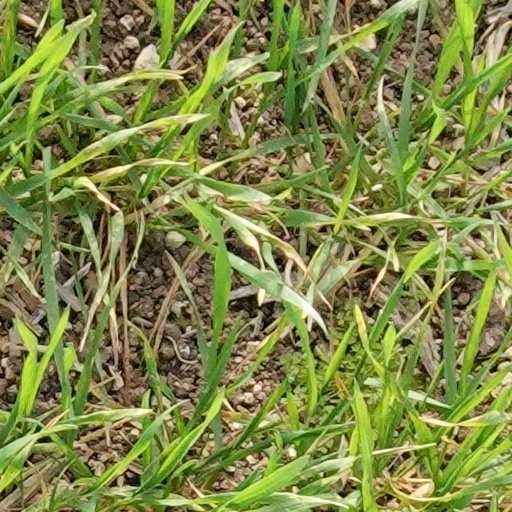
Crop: wheat